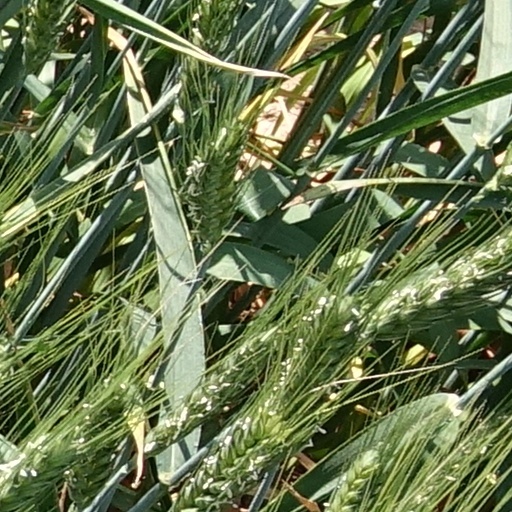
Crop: wheat